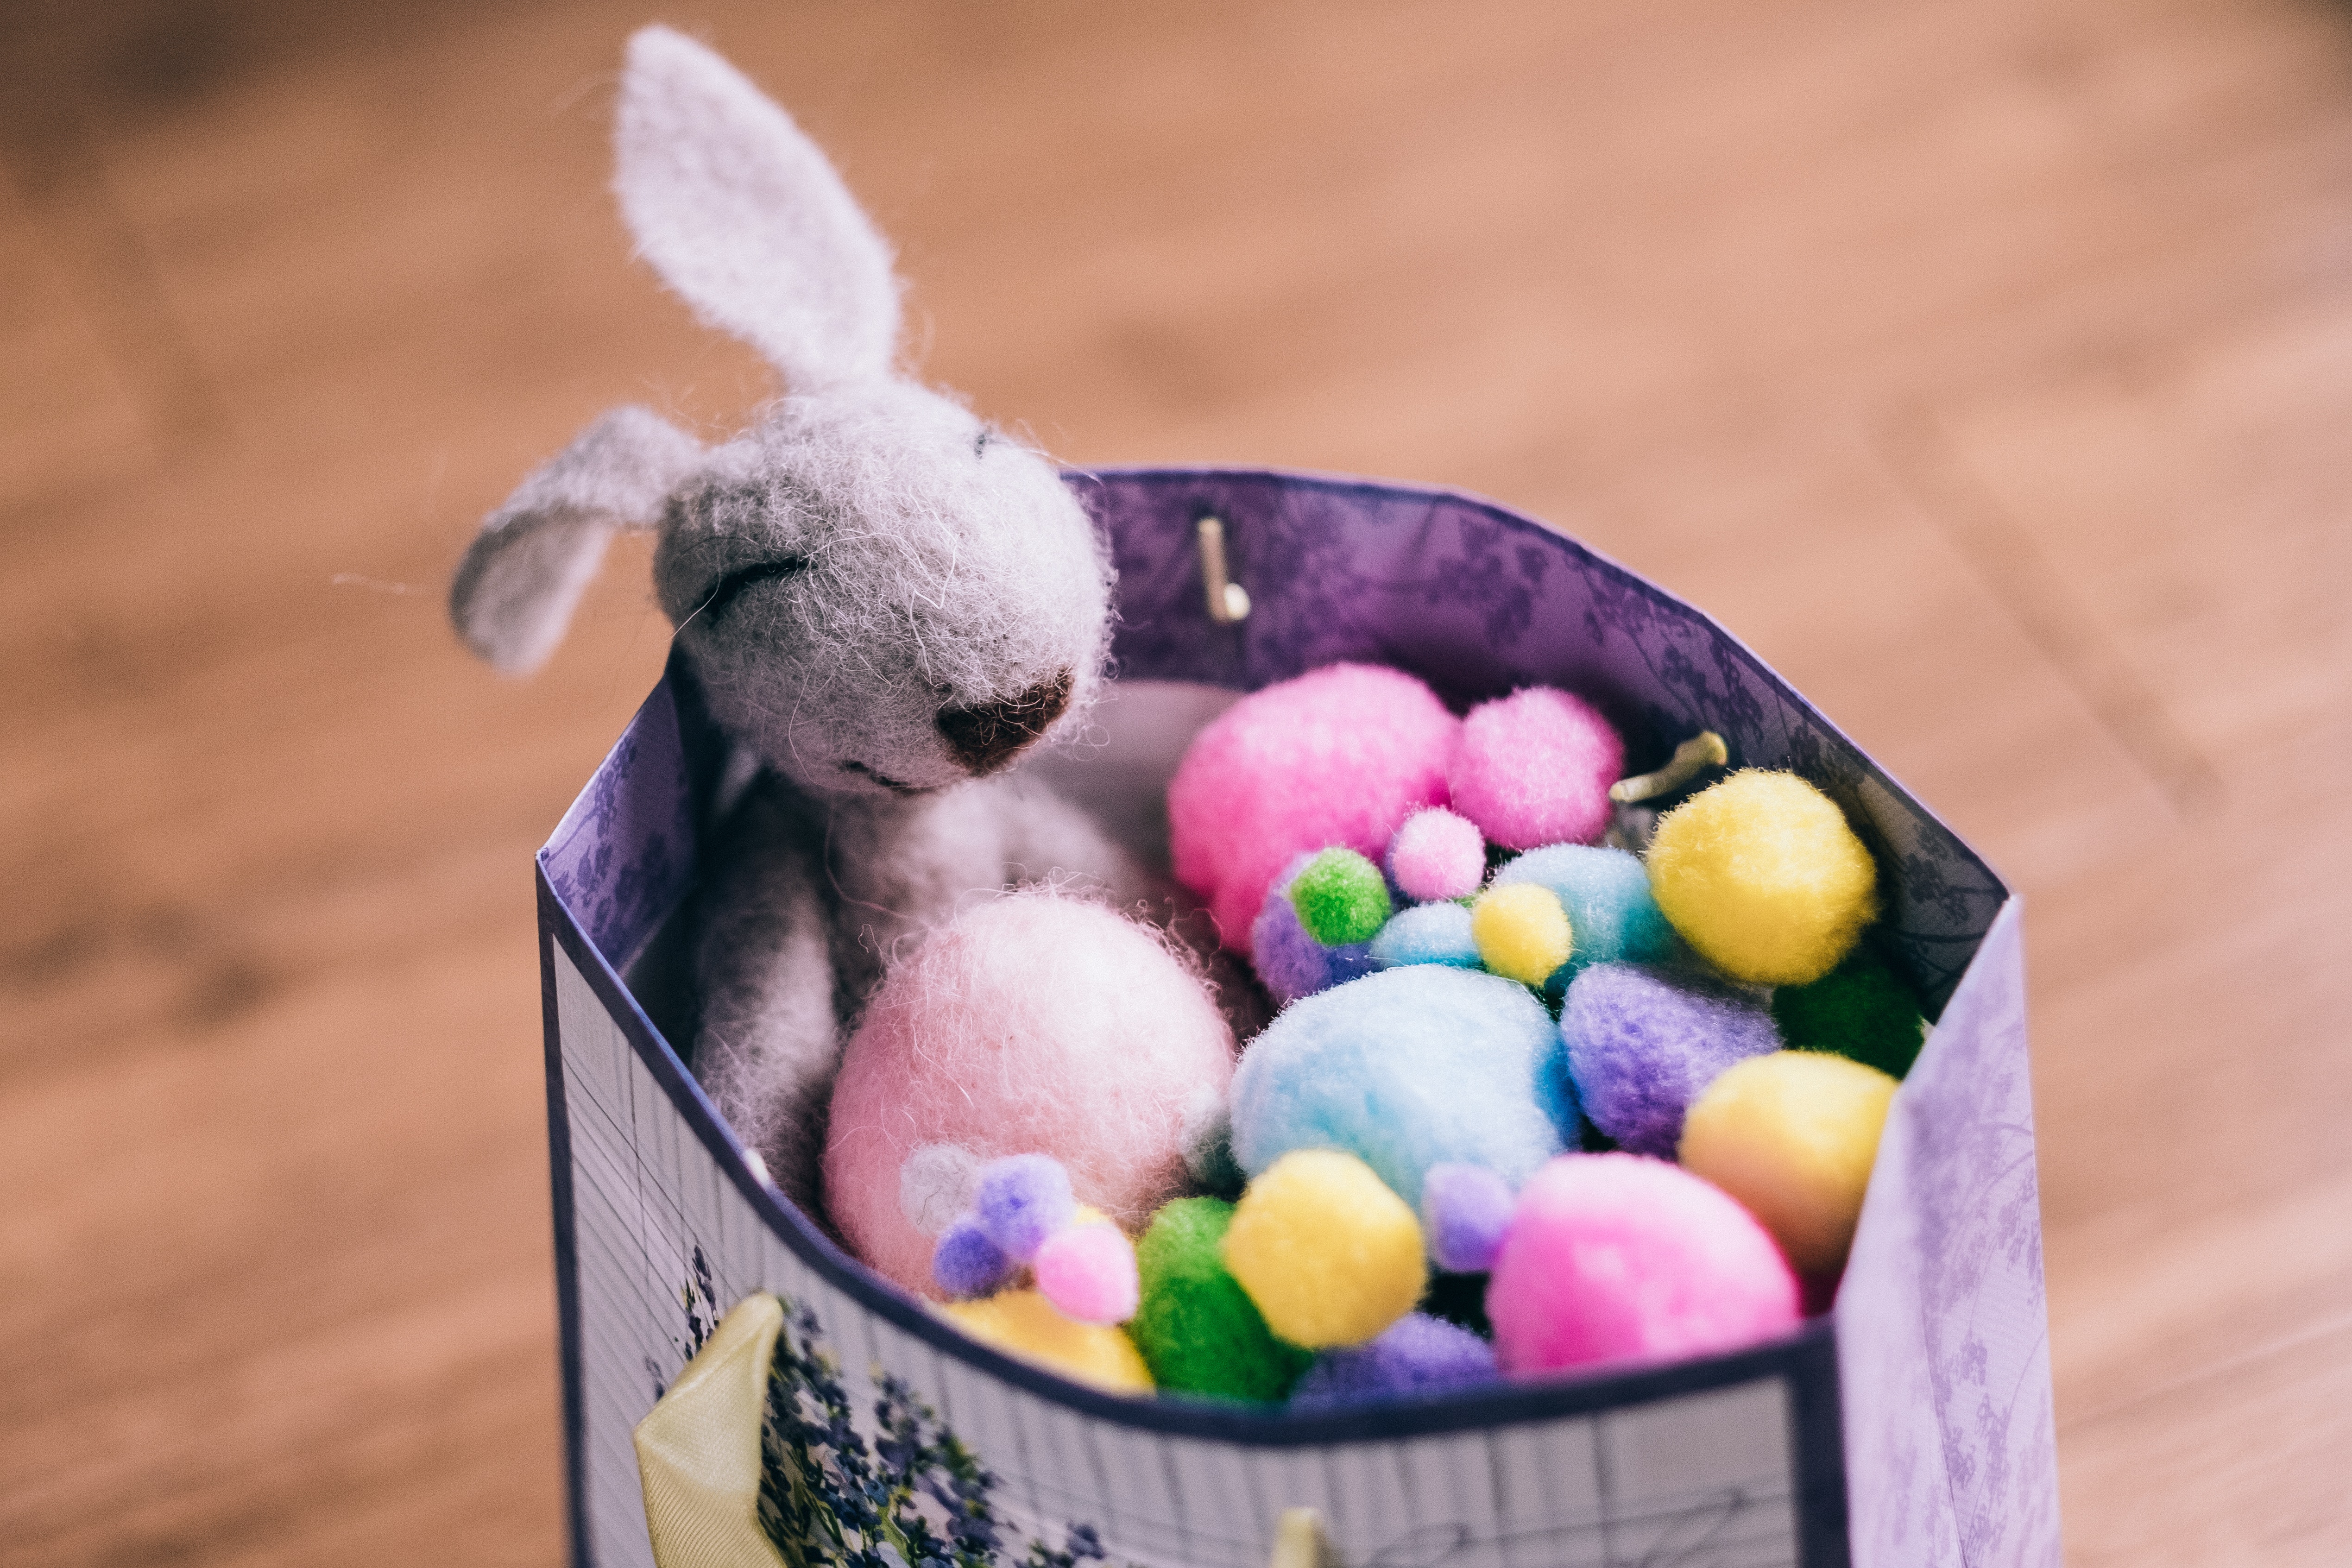
easter, easter egg, food, easter bunny, holiday, event, confectionery